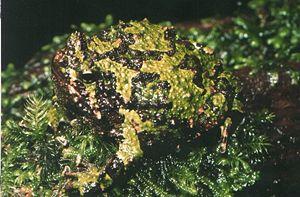
Les amphibiens de Madagascar sont représentés exclusivement par des espèces de l'ordre des anoures.
Scaphiophryne marmorata est une espèce d'amphibiens de la famille des Microhylidae.